V12 engine

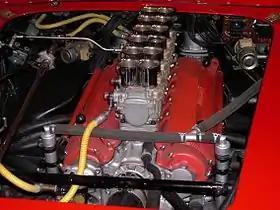
1961 Ferrari Colombo engine in a "Ferrari 250TR Spyder"

During the late 1920s, the number of marques offering V12 engines for their passenger cars increased and peaked in the 1930s. The lack of vibration and sound, inherent smoothness, and increased power were cited as key benefits for V12 engines. Automobile petrol produced in the 1920s and 1930s had lower octane rating, leading to lower engine performance ratings, and vibration isolating engine mounts were rarely fitted to the passenger cars in the 1920s and the early 1930s. Adding more cylinders to the engine was one of several techniques for performance increase.